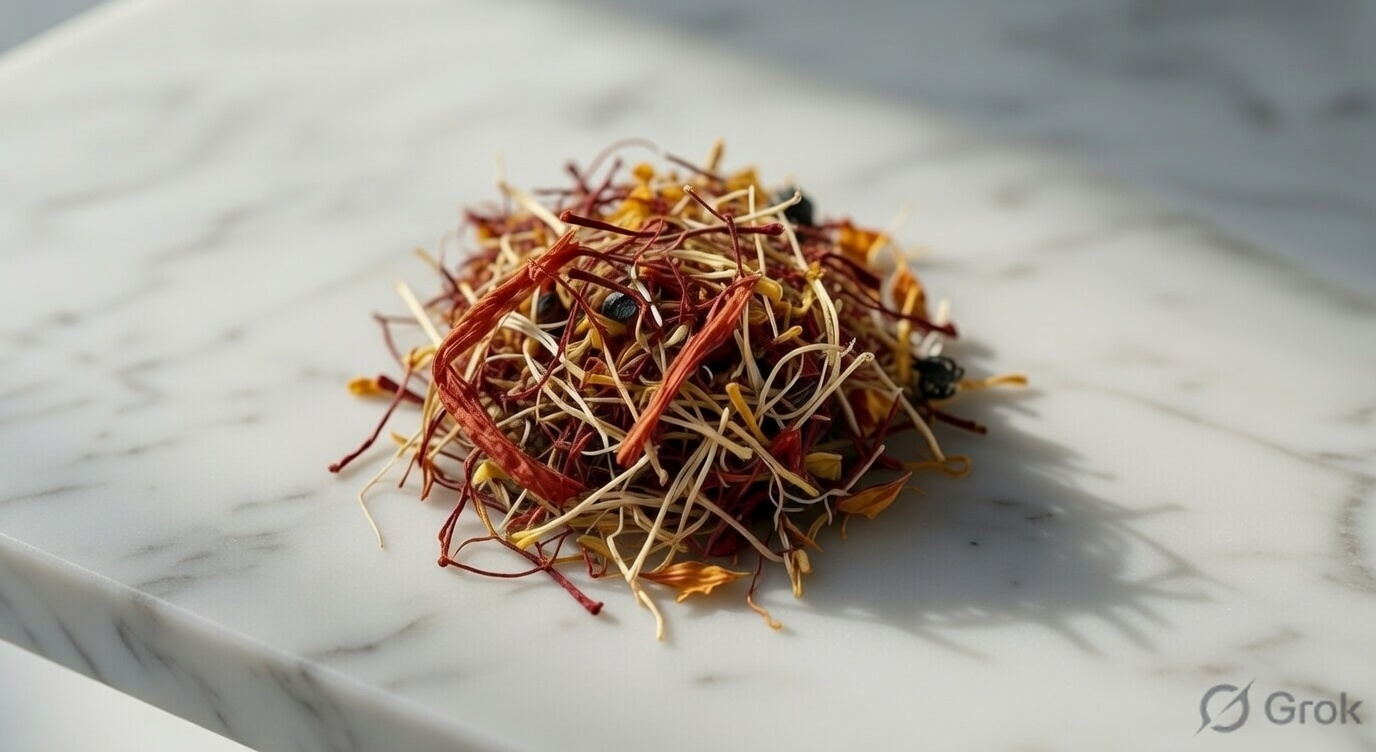
Saffron quality class: adulterated